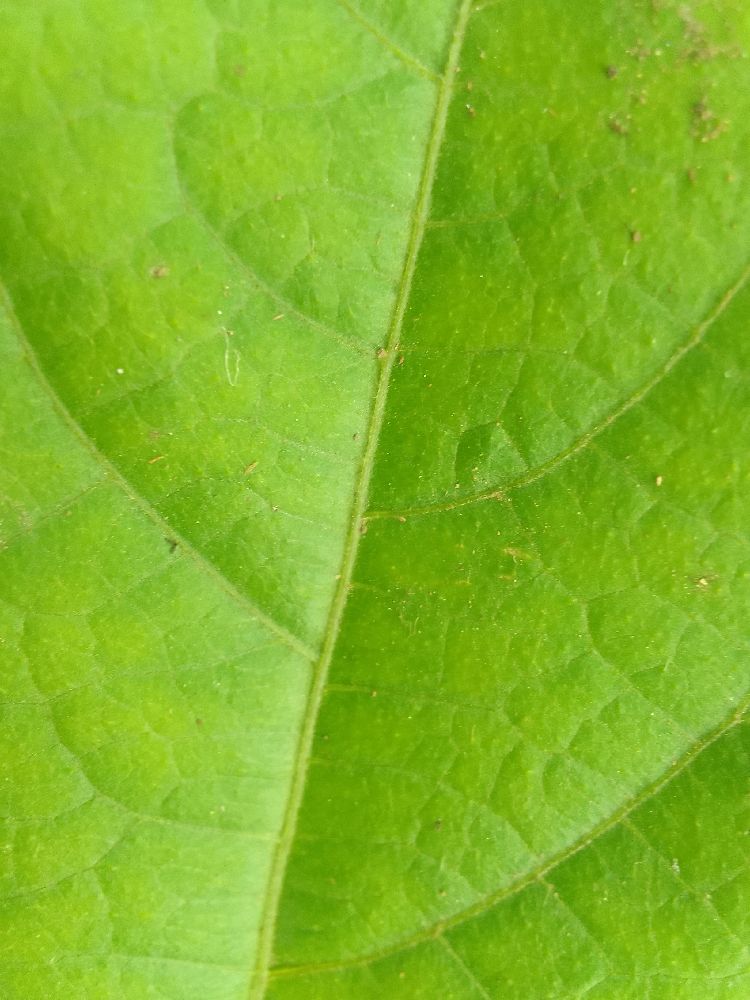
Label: healthy